Archduke Rainer Ferdinand of Austria

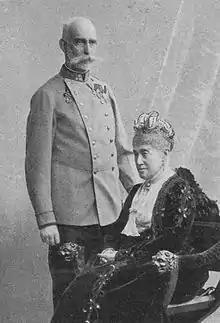
Rainer and Maria, 1902

In 1852, Archduke Rainer married his cousin Archduchess Maria Karoline (1825–1915), whose father, Charles, was known for his victory at the 1809 Battle of Aspern. The marriage was a very happy one, and, with numerous public appearances and charitable activities, the couple was probably the most popular amongst the Habsburg family. The lavish celebration of their diamond wedding in 1912 was rated as one of the last great events of the Austro-Hungarian Monarchy before World War I. However, the marriage remained childless.